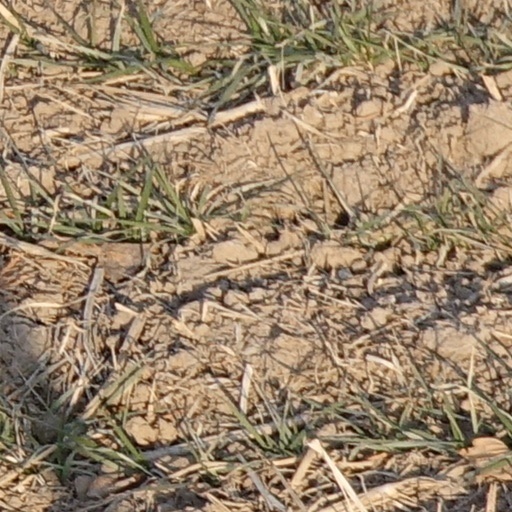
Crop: wheat